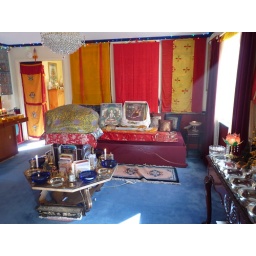
They are in the yellow pillow-looking box on the little table in front